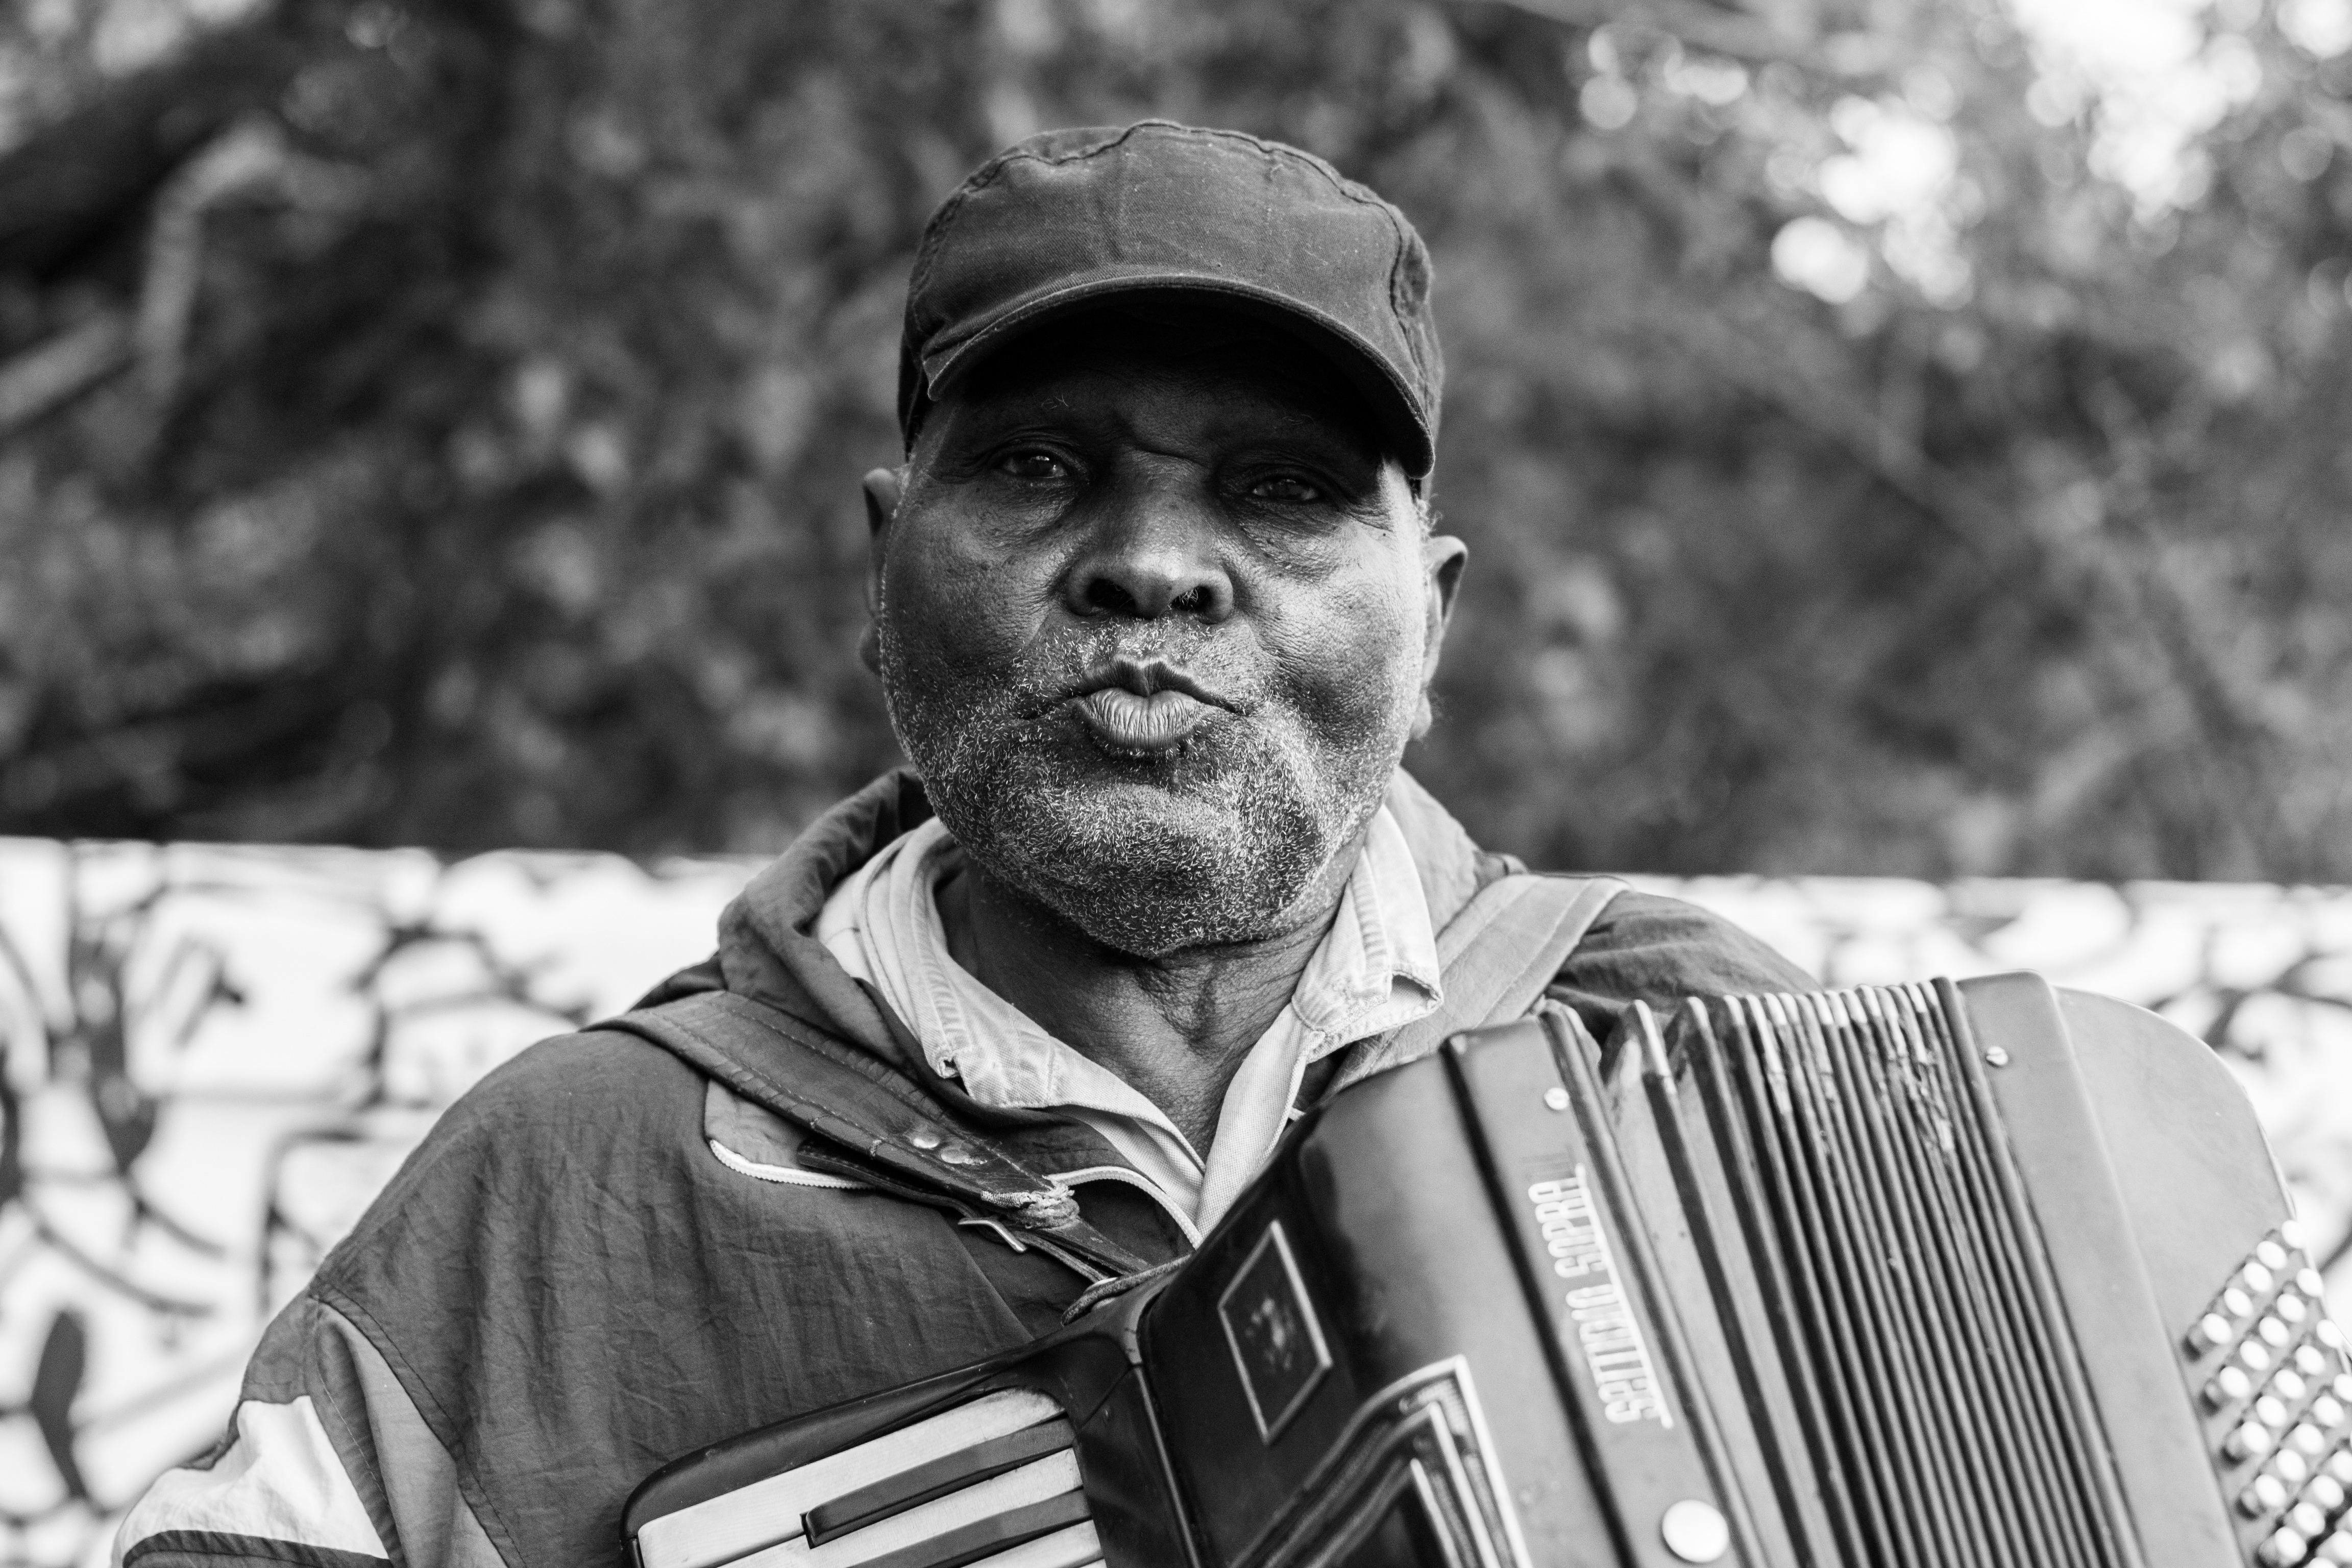
man, person, music, black and white, people, male, show, instrument, artist, musician, black, monochrome, happy, joy, monochrome photography